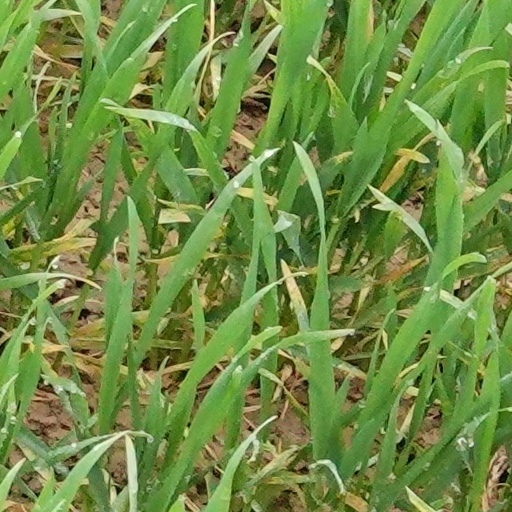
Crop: wheat